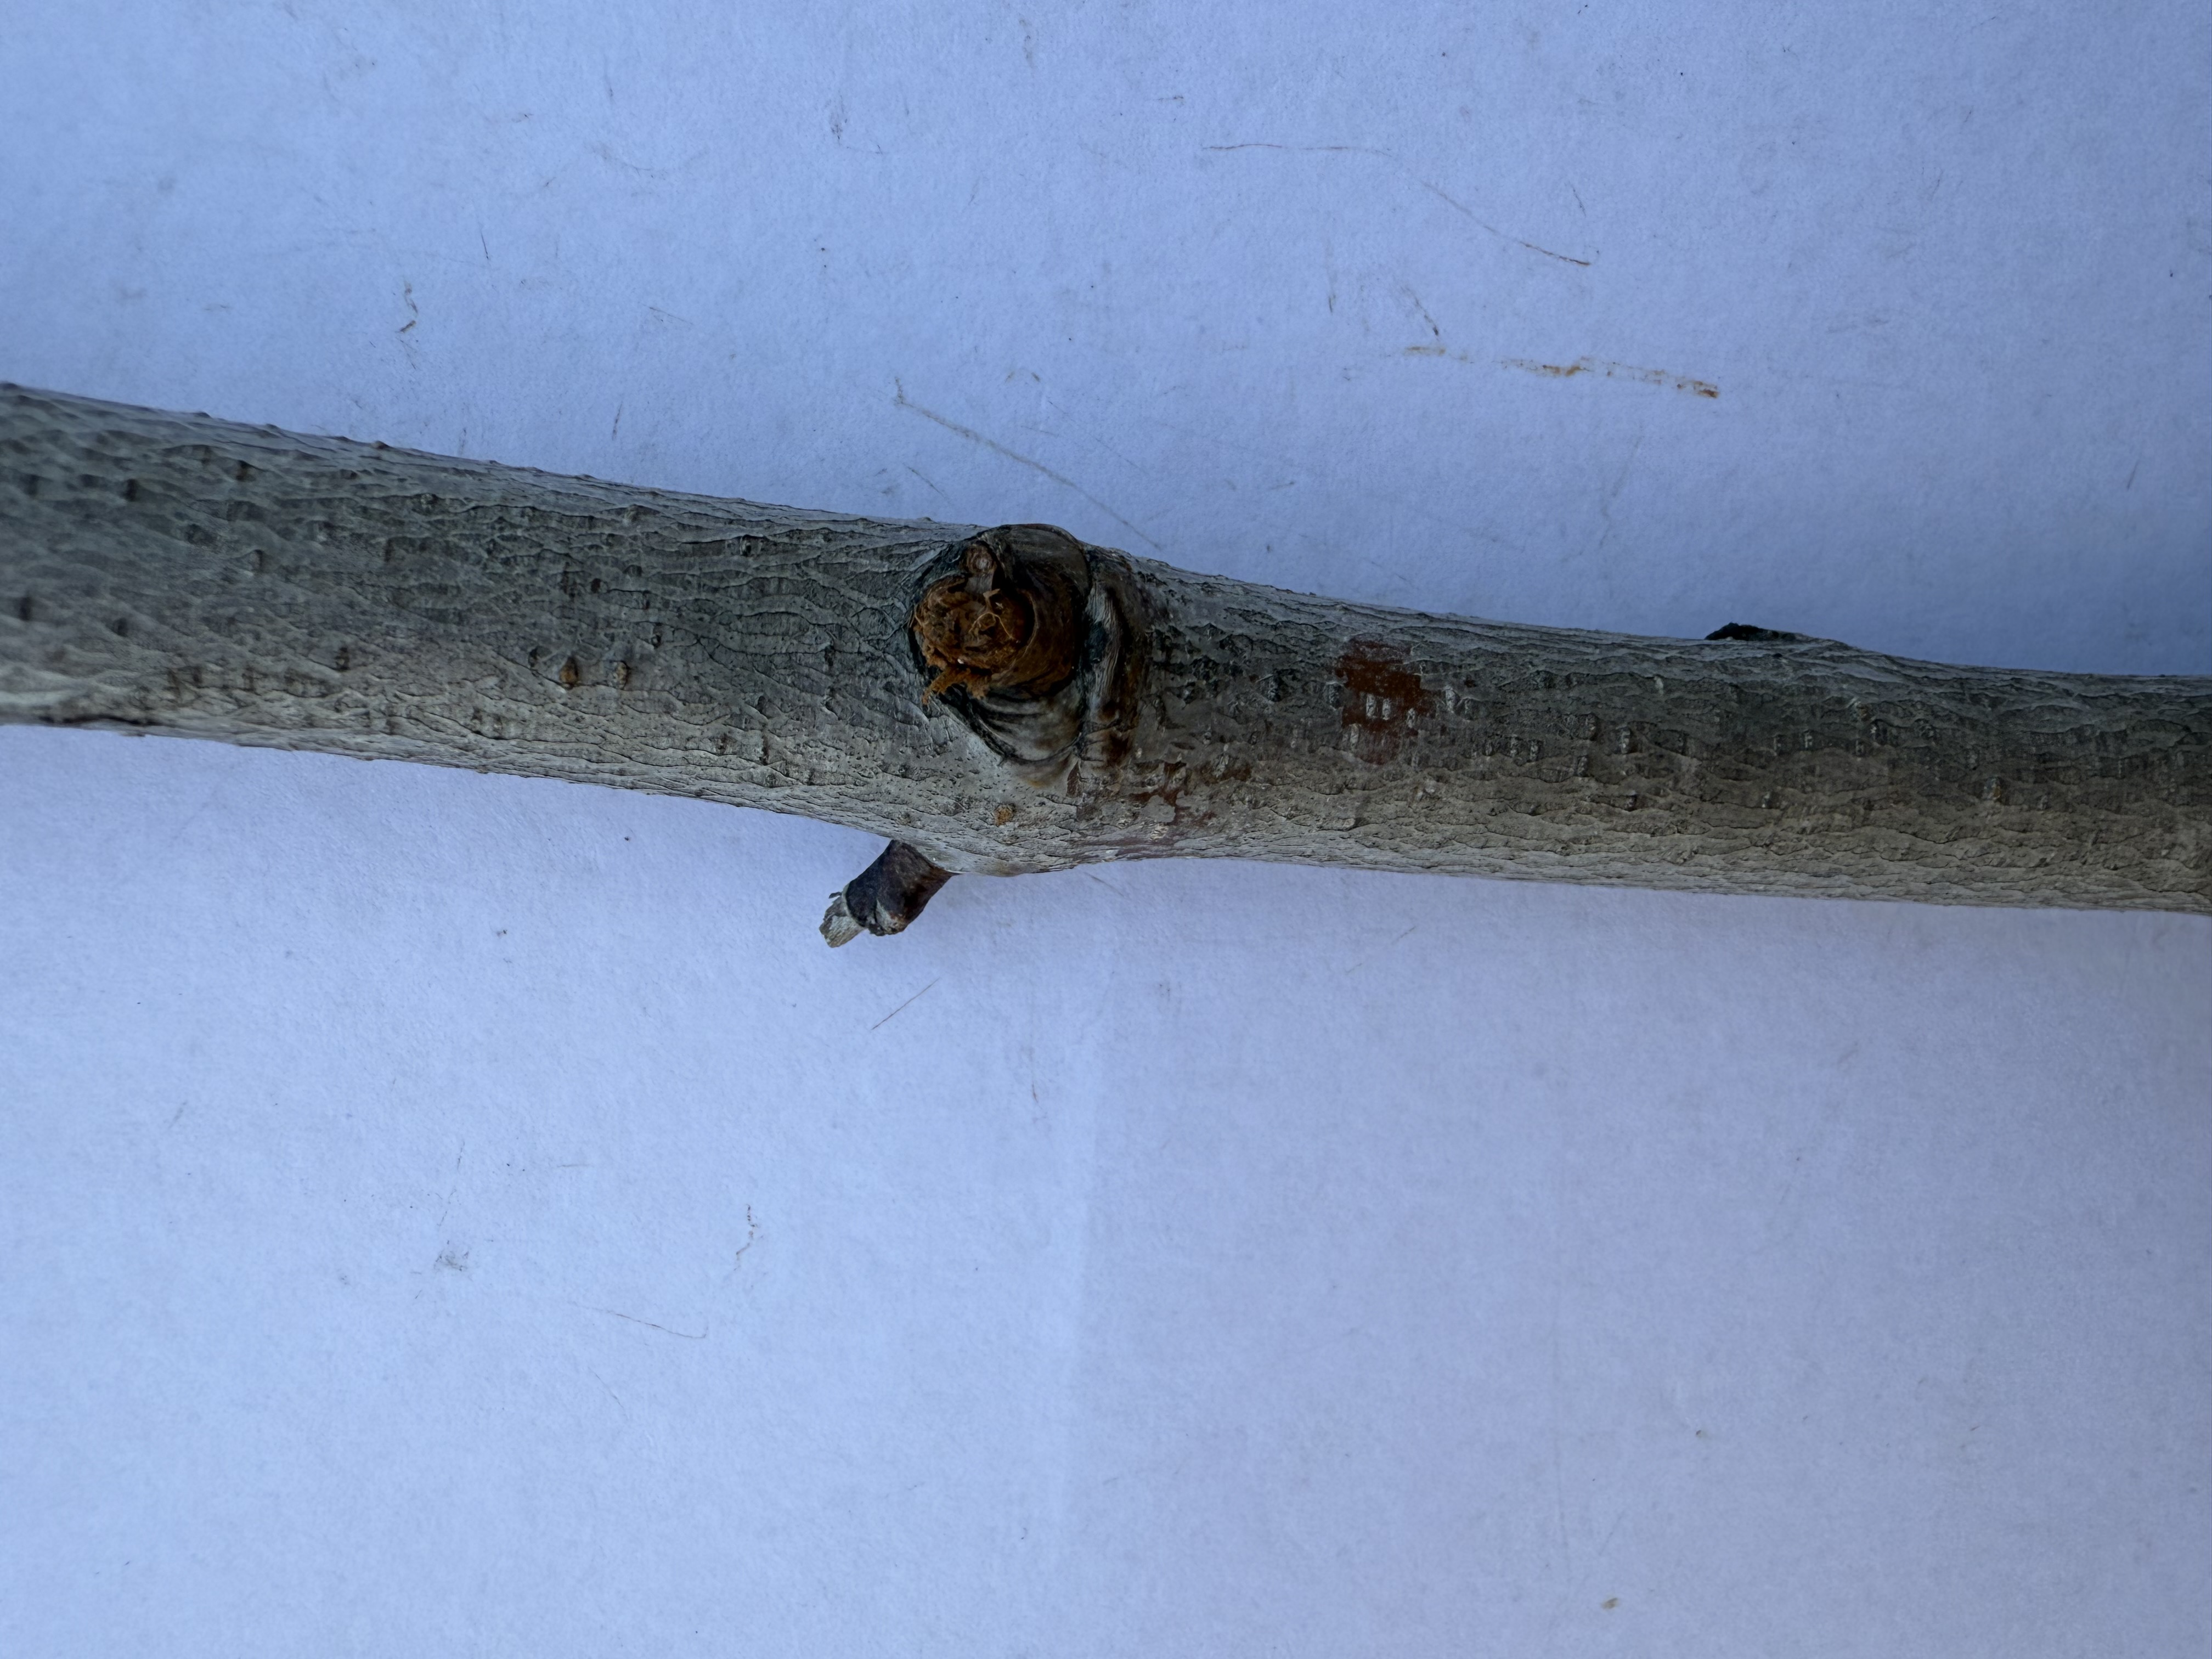
Variety: Red Nectarine